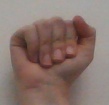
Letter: saad